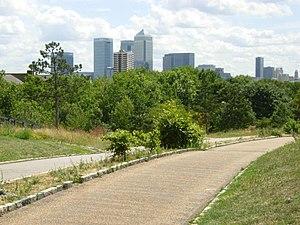
Mile End Park est un parc situé dans le quartier londonien de Tower Hamlets. Il s'agit d'un parc linéaire d'environ 32 hectares qui a été créé sur des terrains industriels dévastés par les bombardements de la Seconde Guerre mondiale. Une partie du parc se trouve à Limehouse et Bethnal Green, le parc étant situé sur un terrain à l'est du Regent's Canal. Au nord, il est séparé de l'extrémité sud du parc Victoria par le canal Hertford Union. Il est ouvert 24h / 24.